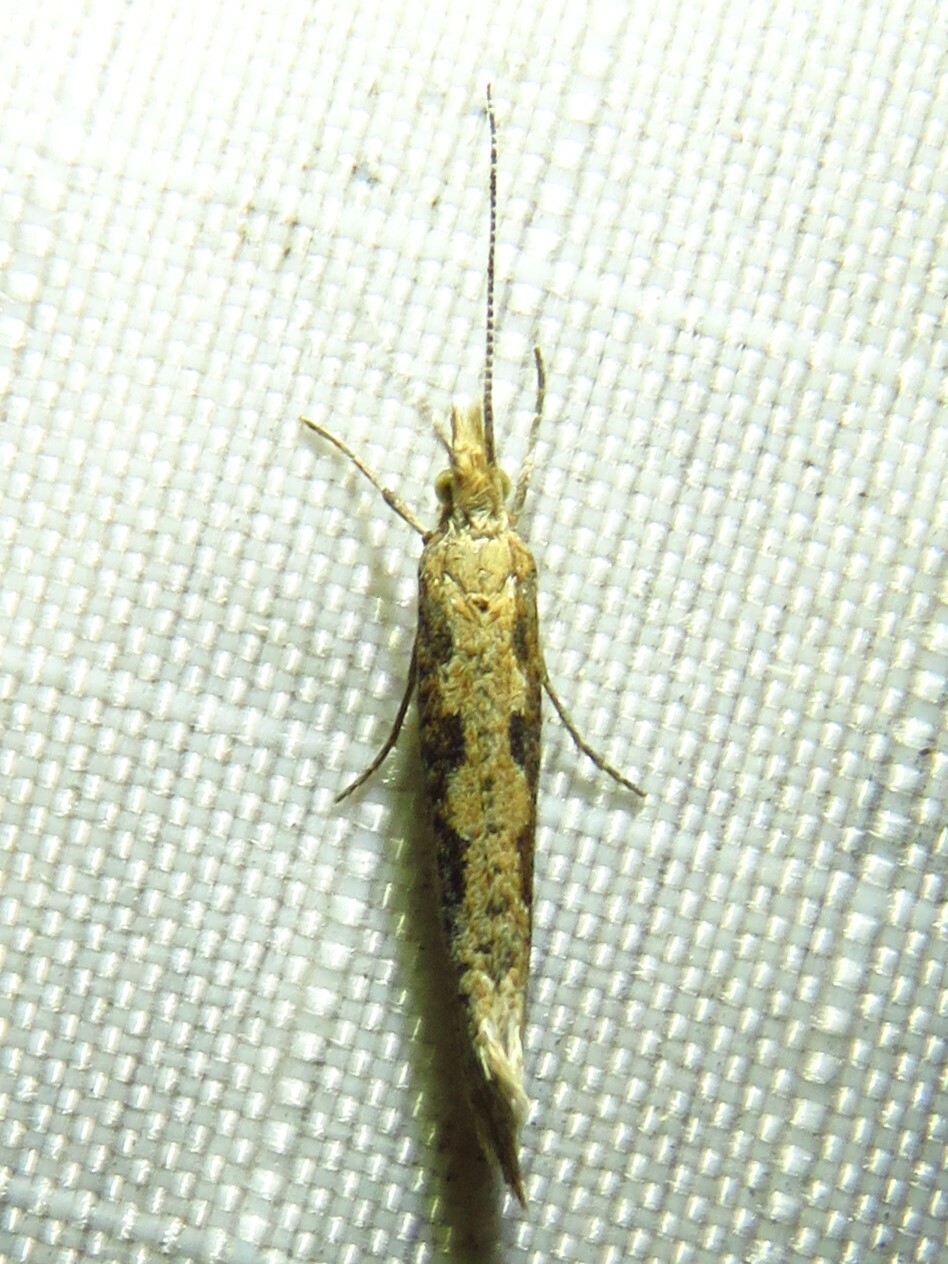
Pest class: diamondback_moth